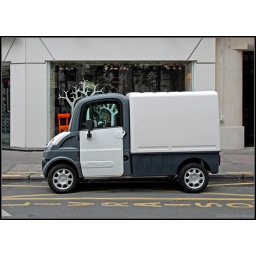
Small delivery truck spotted in Paris, France.